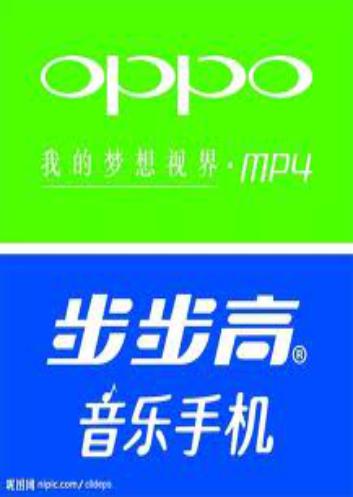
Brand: BBK
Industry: Electronic